Underwood Typewriter Company

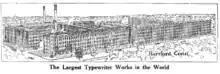
Underwood Typewriter factory in Hartford, Connecticut, circa 1911–1912

In 1874, the Underwood family made typewriter ribbon and carbon paper, and was among a number of firms that produced these goods for Remington. When Remington decided to start producing ribbons themselves, the Underwoods opted to manufacture typewriters.